Answer in natural language. Considering the relative positions, where is sleek silver floor lamp with white drum shade (highlighted by a red box) with respect to gray rectangular bed (highlighted by a blue box)? Choose between the following options: left or right
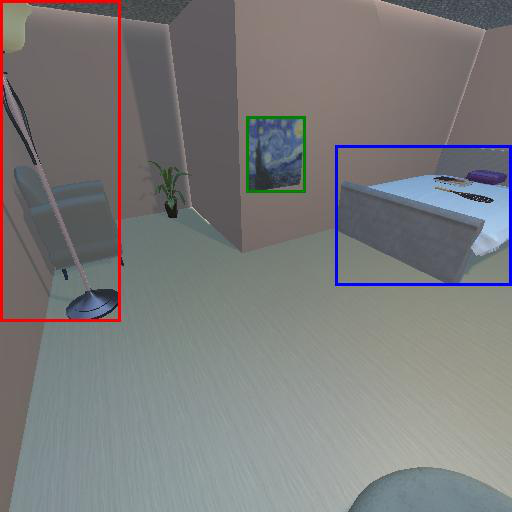
<answer>left</answer>